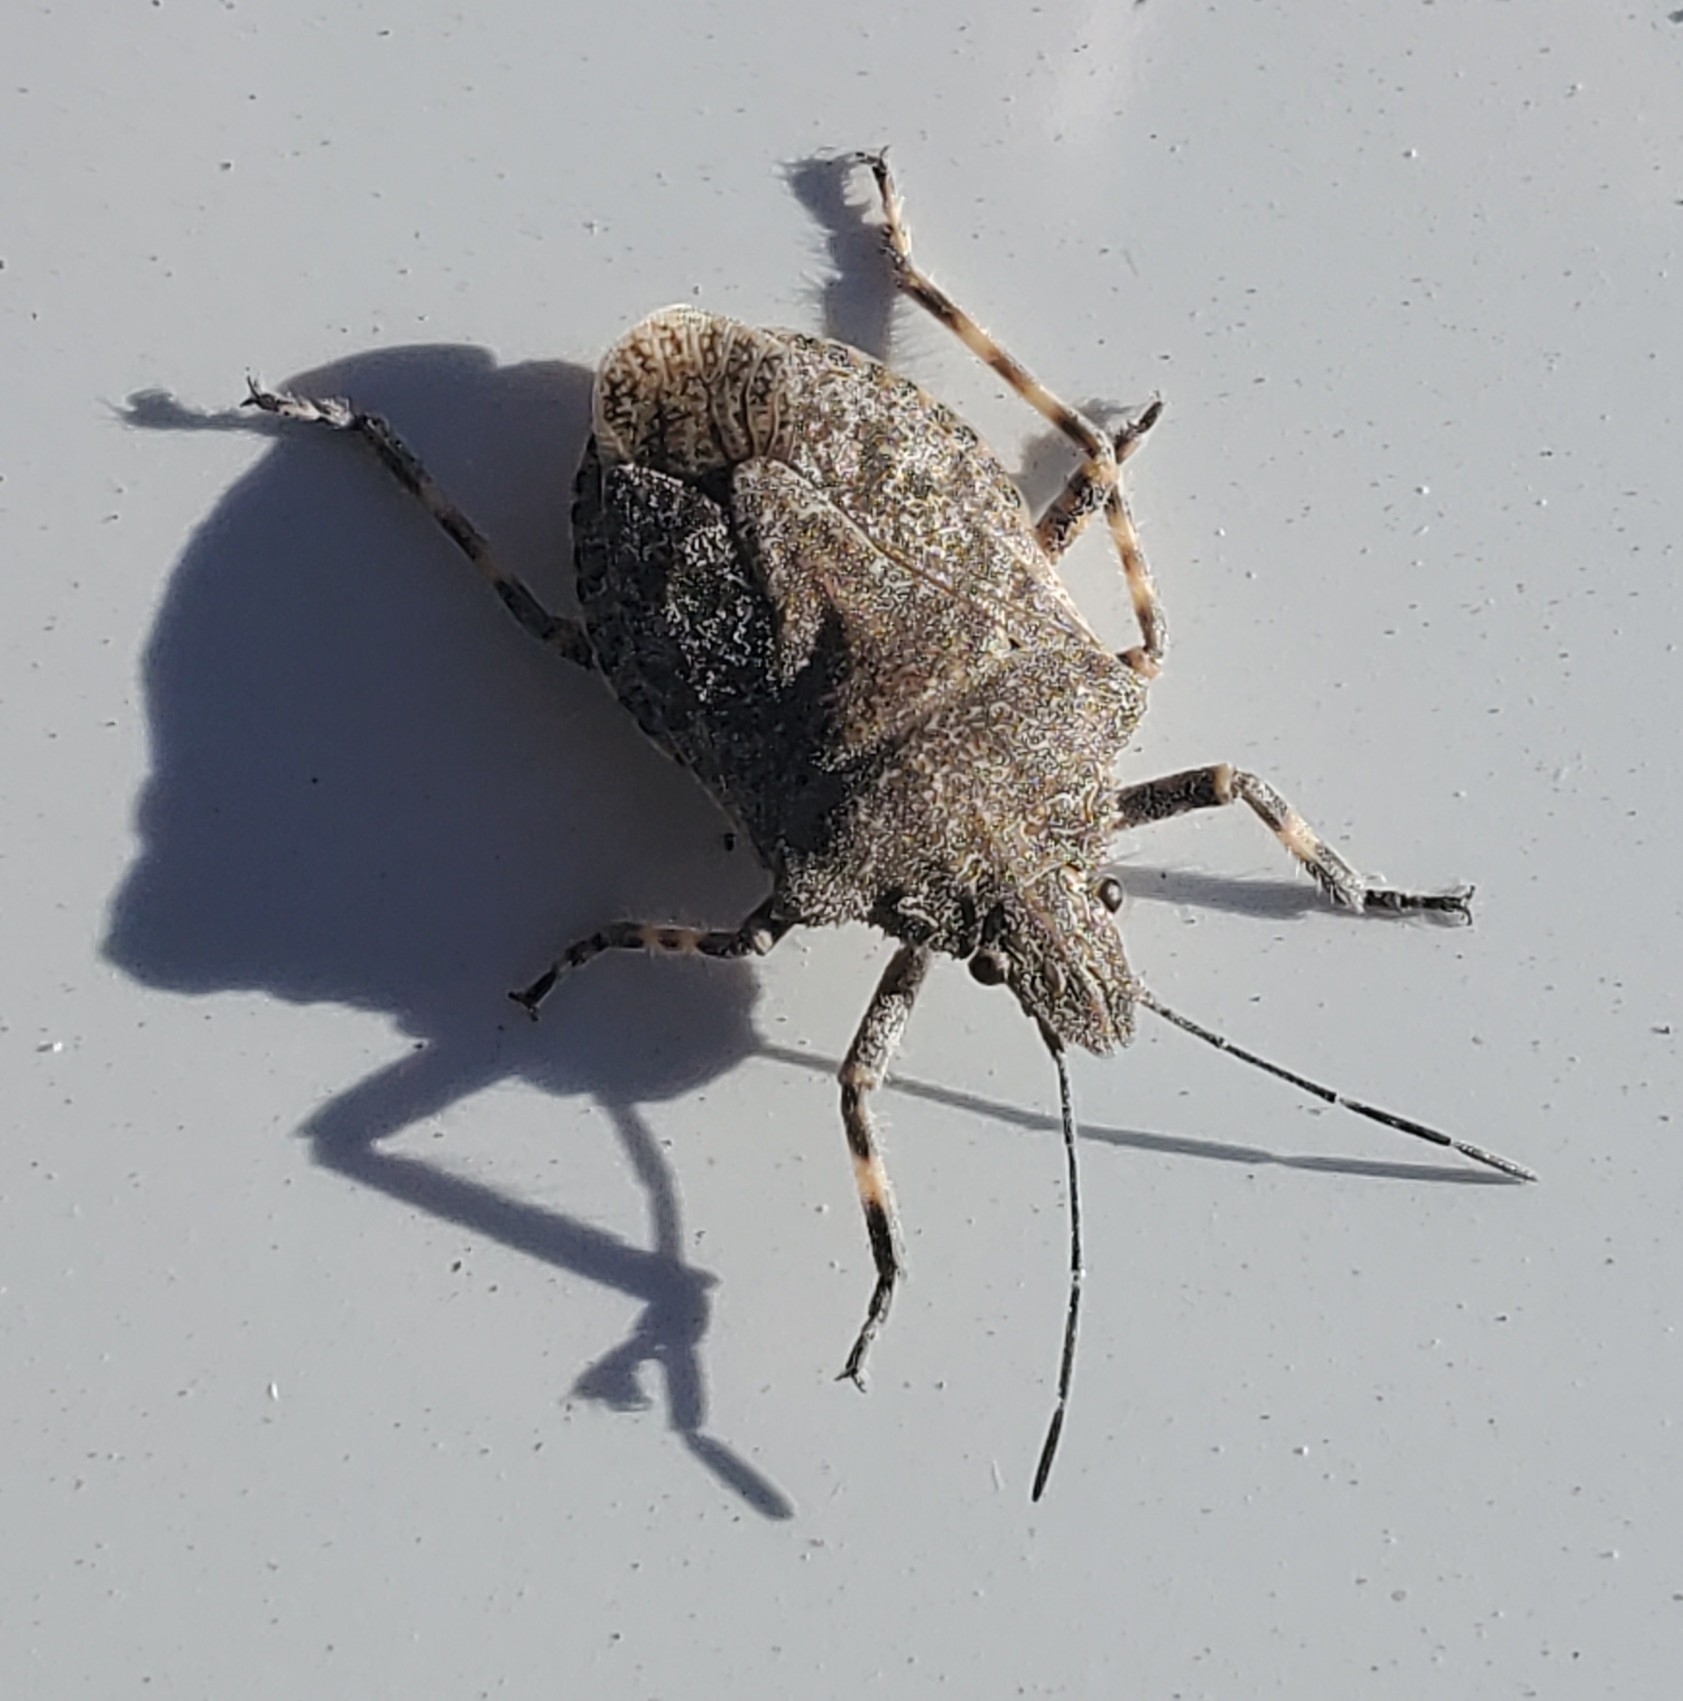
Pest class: stink_bug